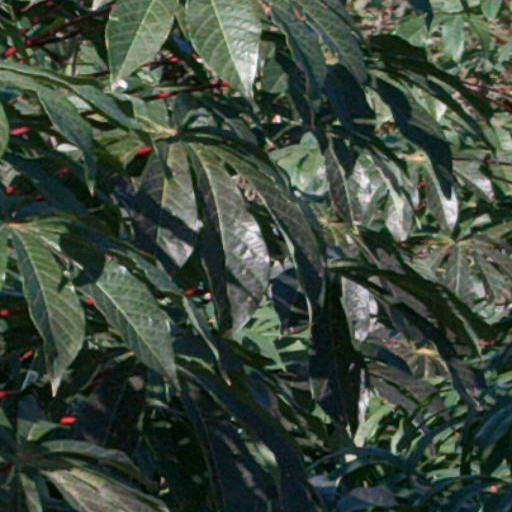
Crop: cassava